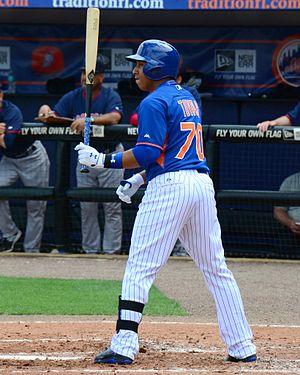
Wilfredo Tovar est un joueur d'arrêt-court des Mets de New York de la Ligue majeure de baseball.